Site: brandenburg
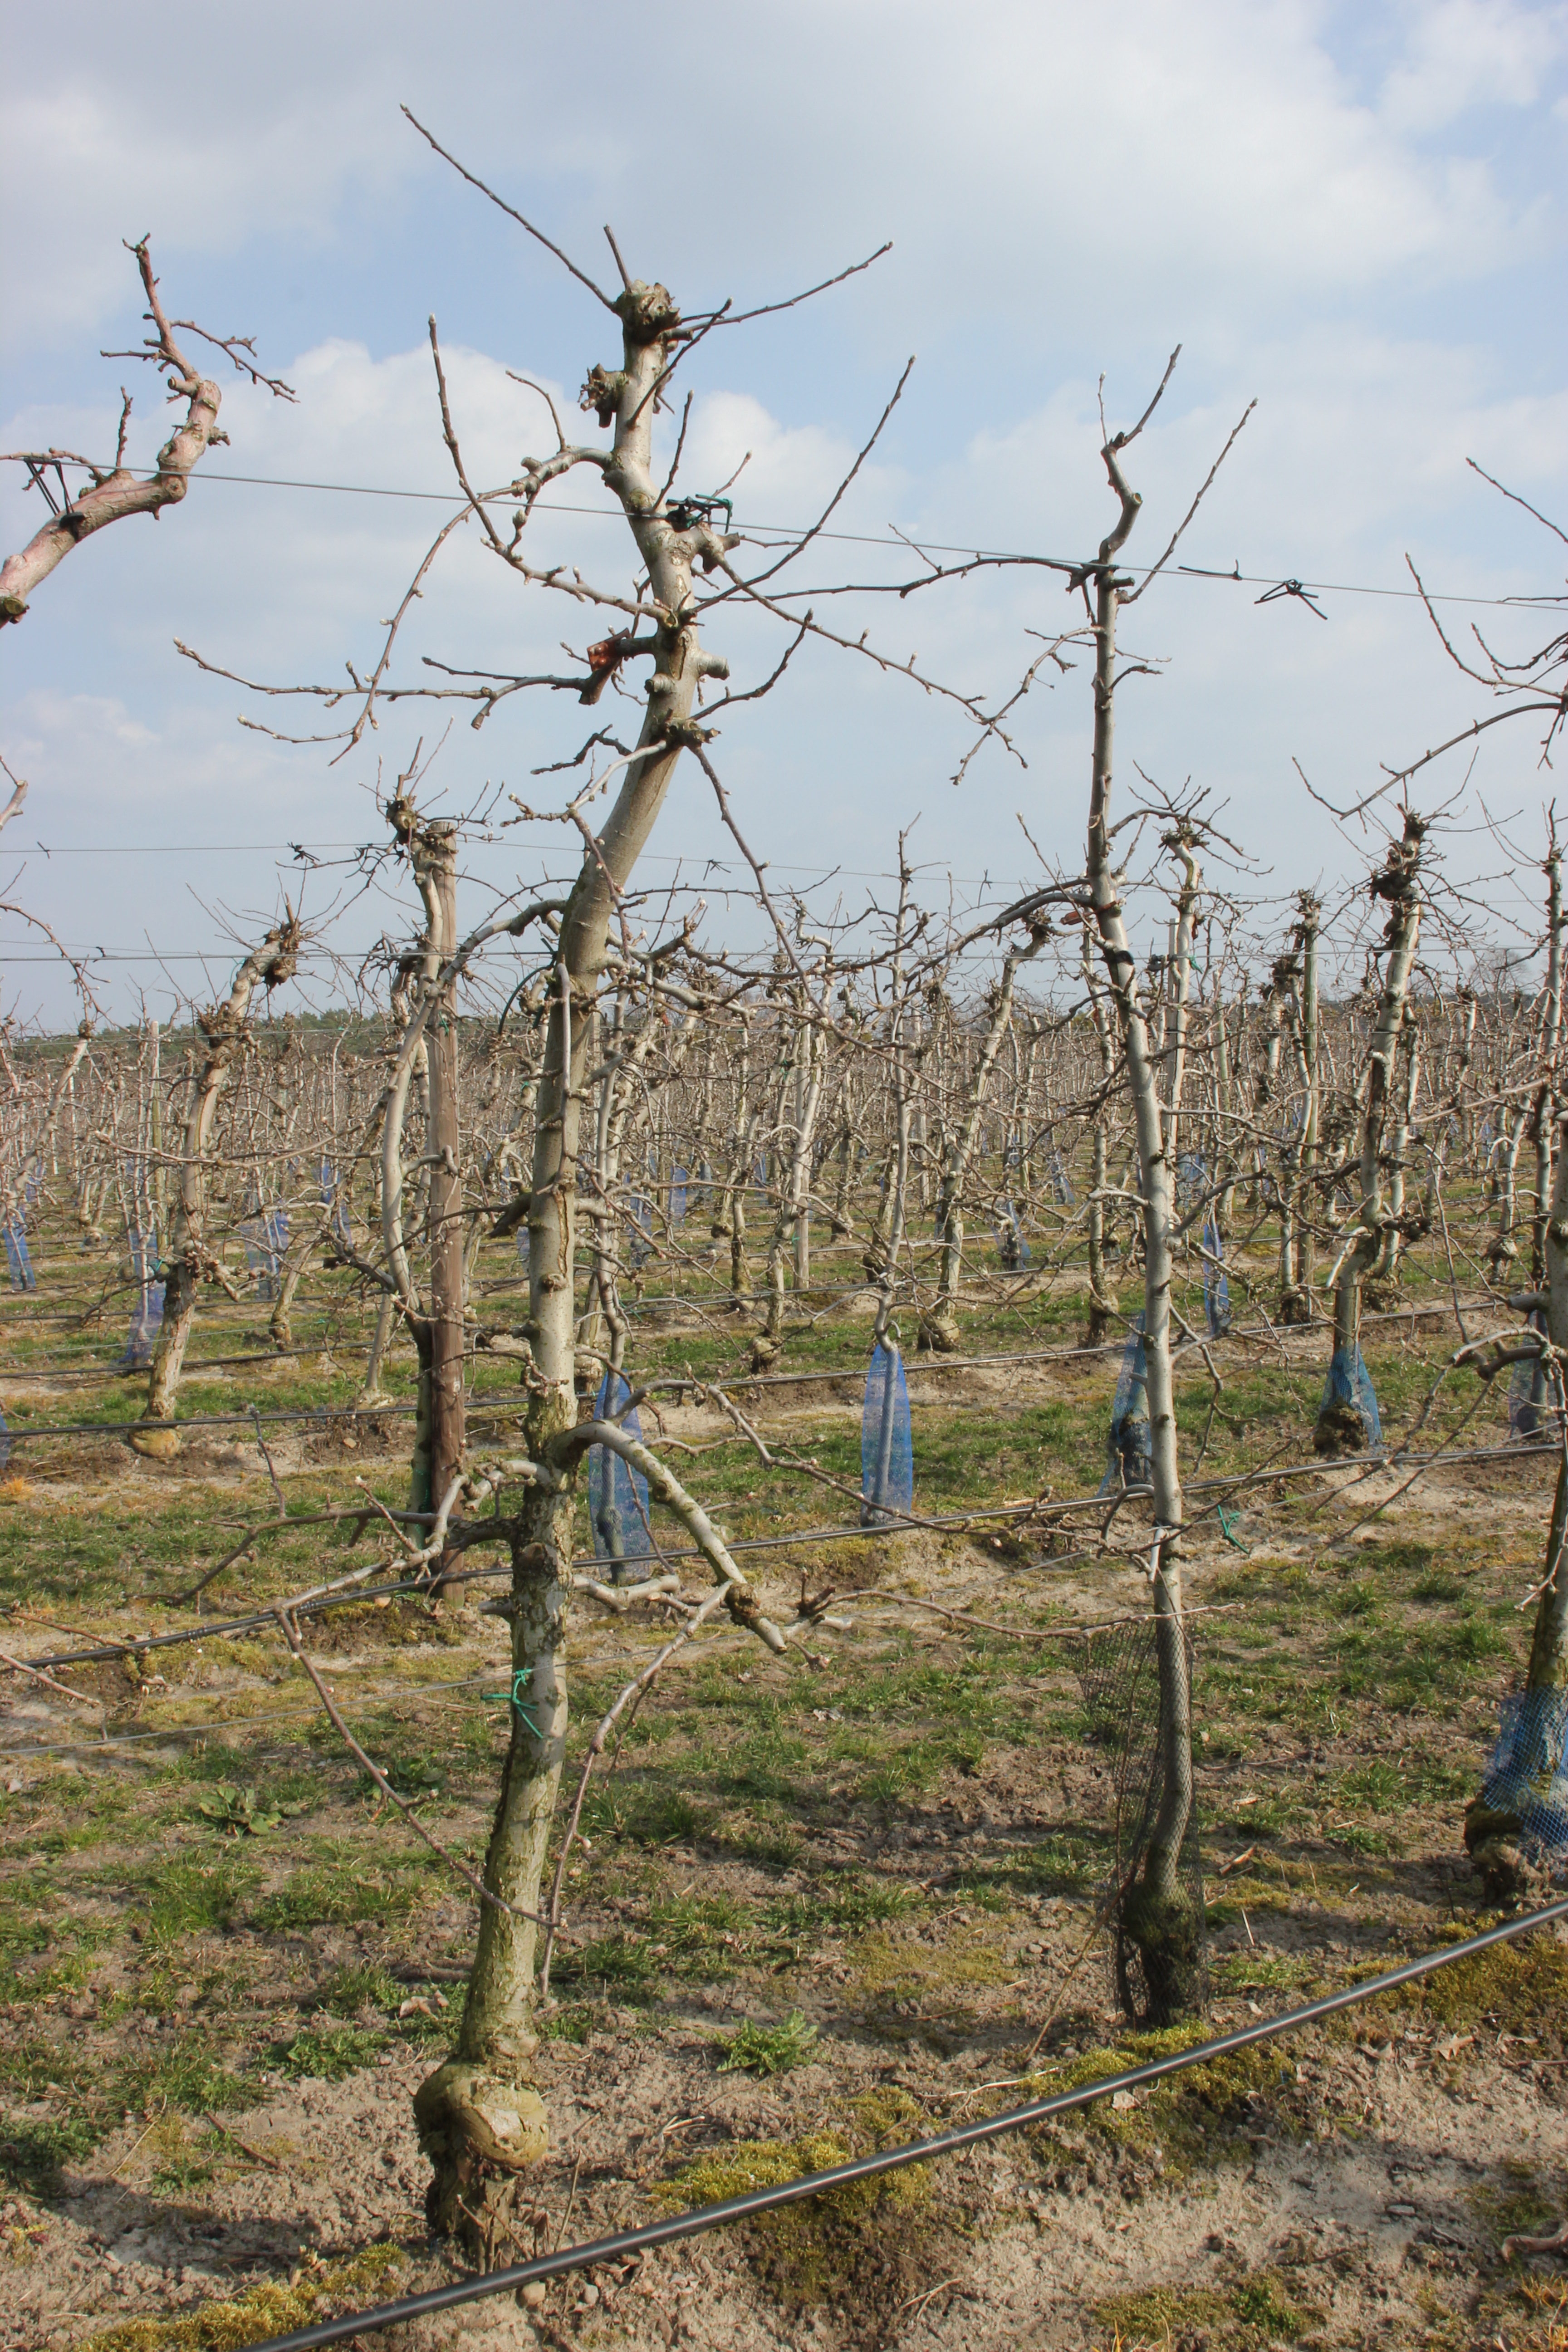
Growth stage (BBCH 03): Bud development